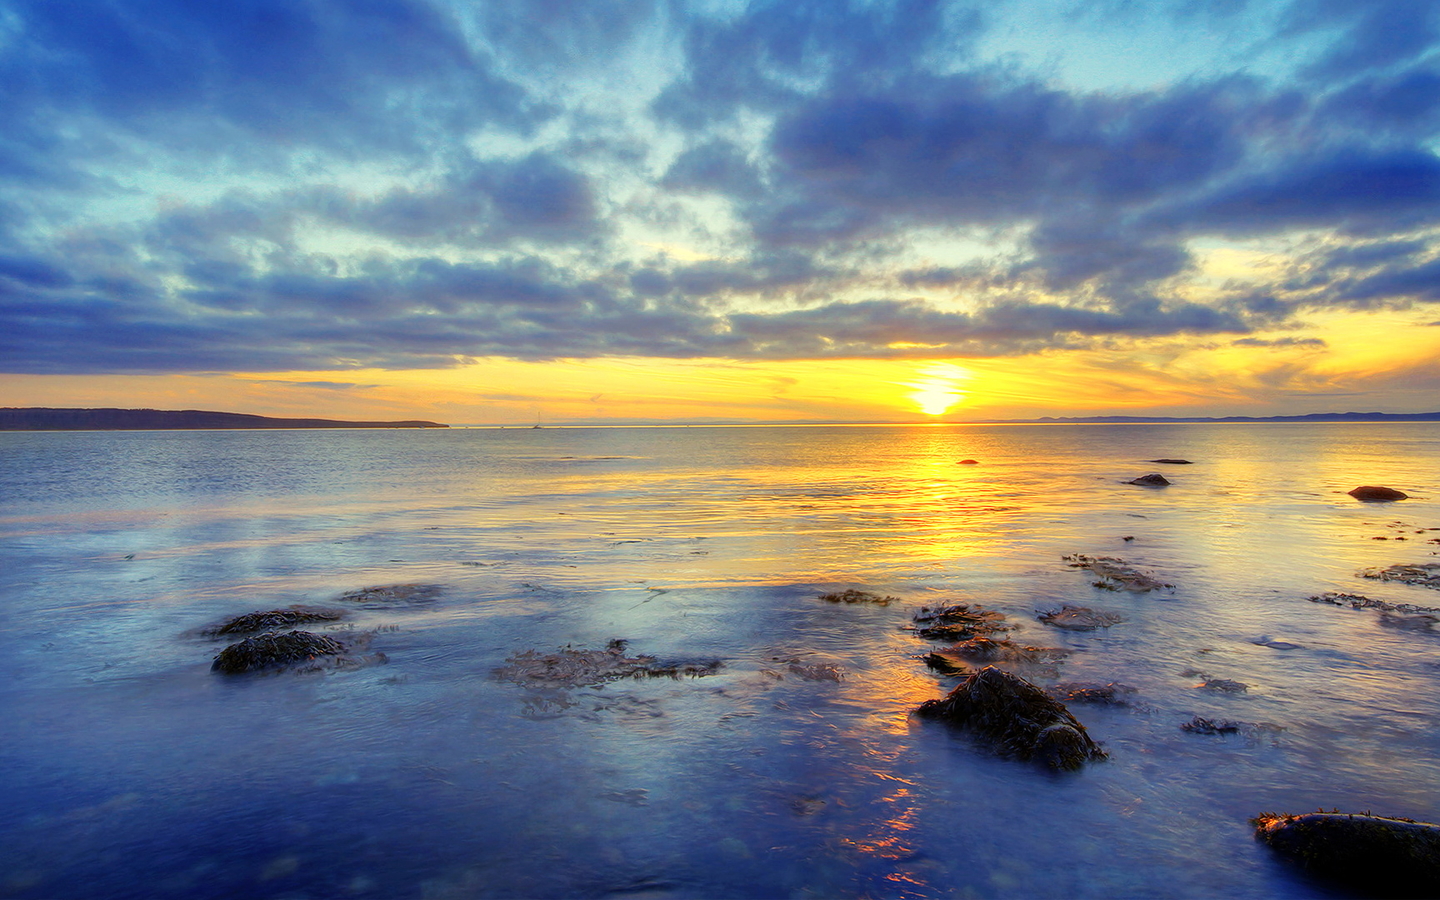
sky, body of water, horizon, water, nature, sea, cloud, ocean, sunset, reflection, natural landscape, sunrise, shore, morning, afterglow, evening, calm, coast, daytime, dusk, wave, atmosphere, dawn, sunlight, beach, wind wave, sound, coastal and oceanic landforms, rock, tree, landscape, tropics, tide, bay, photography, vacation, meteorological phenomenon, red sky at morning, sun, inlet, cumulus